Da Funk

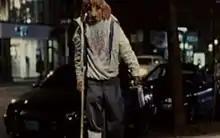
The protagonist Charles in the music video for "Da Funk"

The track's music video was directed by Spike Jonze in February 1997 and titled "Big City Nights". It focuses on the character Charles (Tony Maxwell, drummer of the band That Dog), an anthropomorphic dog in a leg cast with a crutch. Charles, who has lived in New York City for only one month, is shown walking around with a boombox blasting "Da Funk" at a high volume. His hobbled walk is mocked by a pair of children. He is turned down when he attempts to participate in a public survey. His boombox annoys a bookseller on the sidewalk from whom Charles buys a paperback novel titled "Big City Nights".